Stade

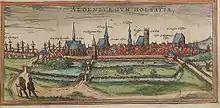
1572 drawing of Stade. "S. Cosmus" and "S. Wilhat" refer to St. Cosmae et Damiani Church and St. Wilhadi, respectively.

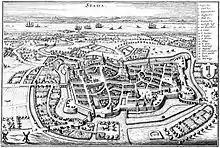
Stade in 1640 (drawing by Matthäus Merian)

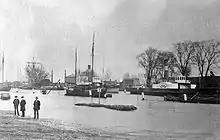
New harbor during the 1894 flooding

In medieval times (from the 13th century to the late 17th century), Stade was a prominent member of the Hanseatic League, but was later eclipsed by Hamburg. In 1611 the city signed a contract with Sephardic Jews, allowing the foundation of a community. In 1613, Johann Friedrich, Administrator of the Prince-Archbishopric, followed by settling Ashkenazic Jews in the city, but during the turmoil of Catholic conquest and Lutheran reconquest the last archival traces of Jews date from 1630. In 1648, by the Treaty of Westphalia, the Prince-Archbishopric of Bremen underwent a constitutional transformation from a prince-bishopric into a monarchy, the "Duchy of Bremen". The duchy and the neighbouring "Principality of Verden", colloquially referred to as Bremen-Verden, were granted by the "Treaty of Westphalia" as an appanage to the Swedish crown. Stade, already under Swedish occupation since 1645, was a part of the Swedish province of Bremen-Verden-Wildeshausen from 1645 to 1712, and some of the buildings built by the Swedes are still in use today.